Answer in natural language. Consider the 3D positions of the objects in the scene and not just the 2D positions in the image. Is the centerpoint of  Doorway (highlighted by a red box) at a higher height than framed mountain landscape photo? Choose between the following options: yes or no
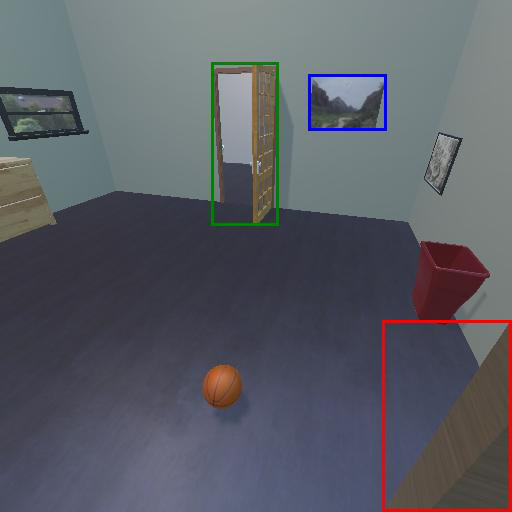
<answer>no</answer>